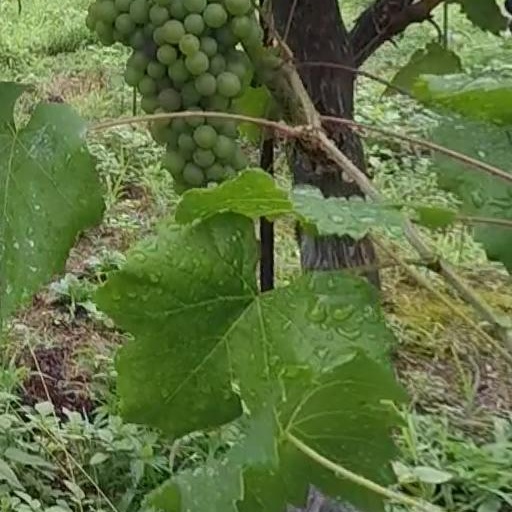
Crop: grape